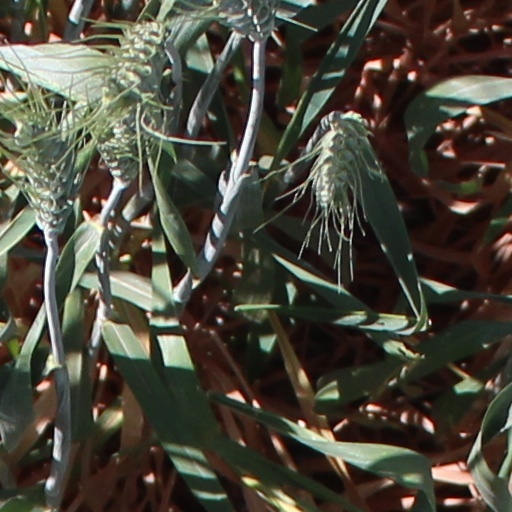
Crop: wheat